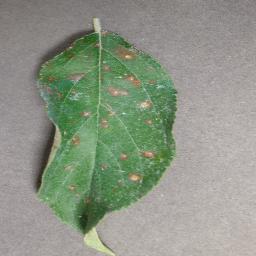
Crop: apple
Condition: cedar_rust